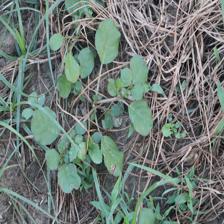
Label: BroadLeafWeed